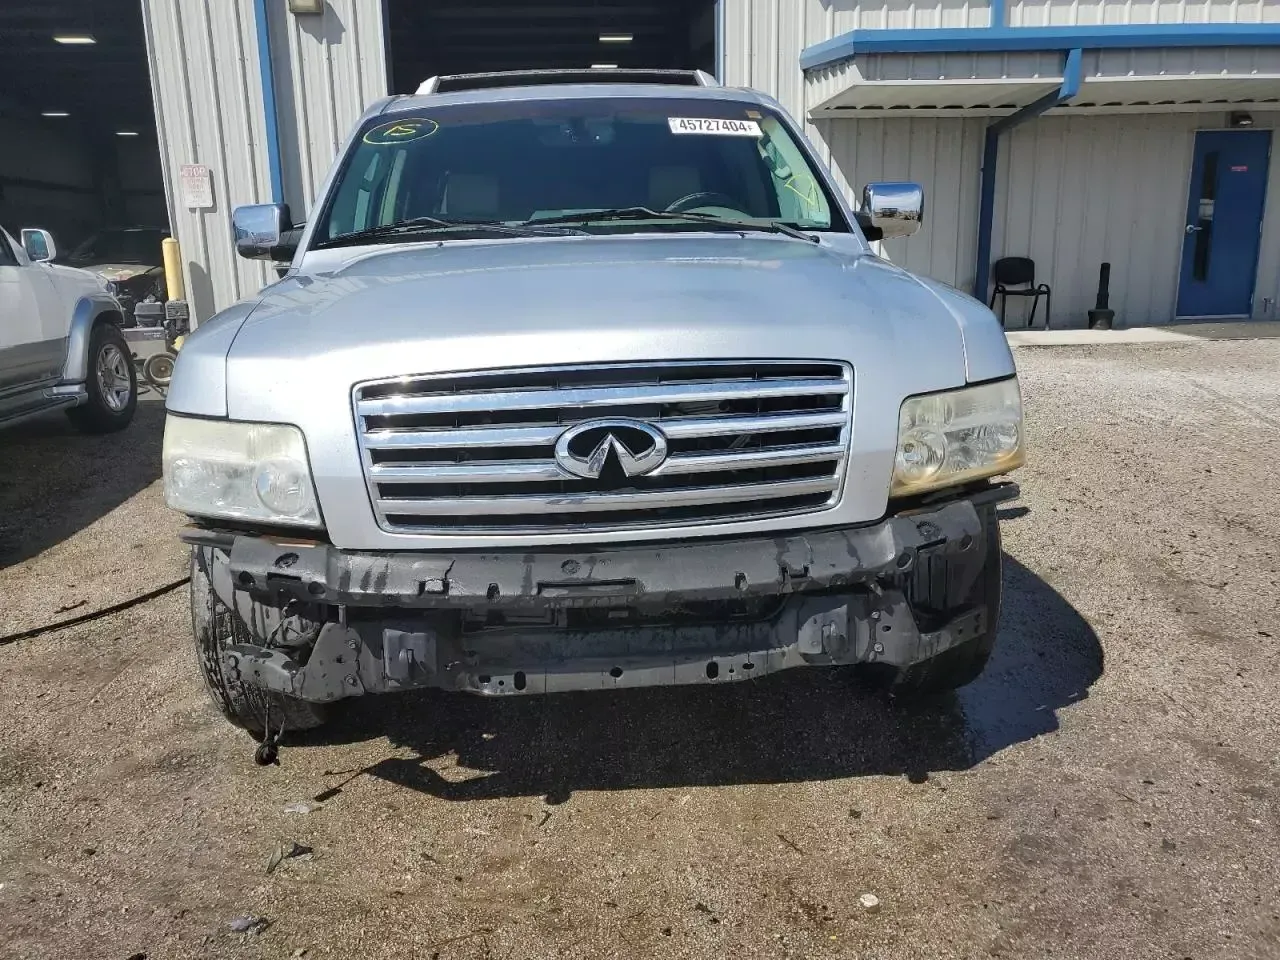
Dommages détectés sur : pare-choc avant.
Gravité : majeur